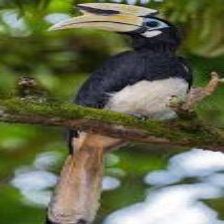
Species: AFRICAN PIED HORNBILL
Scientific name: TOCKUS FASCIATUS
ImageNet parent category: hornbill